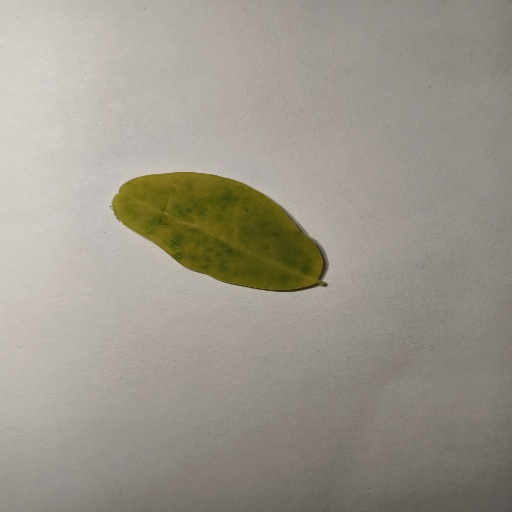
Species: Sojina
Leaf condition: Yellow Leaf